Wellington Free Ambulance

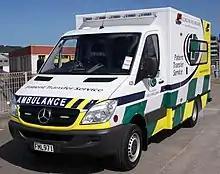
Mercedes Sprinter - Patient Transfer Services

The Wellington Free Ambulance service was inaugurated on 9 November 1927 by the mayor of Wellington, Sir Charles Norwood. The catalyst for establishing a free ambulance service for the Wellington community came from the frustration of seeing an injured man lying on the road, and no hospital ambulance being available.